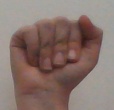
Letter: saad